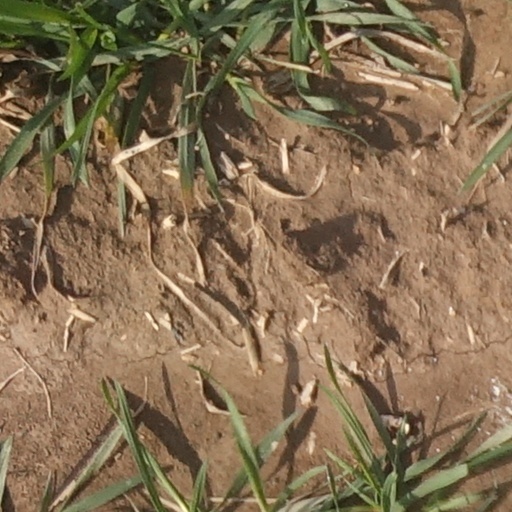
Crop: wheat